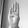
ASL letter: B